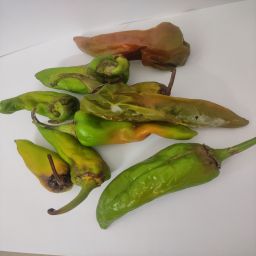
Crop: New Mexico Green Chile
Quality: Damaged